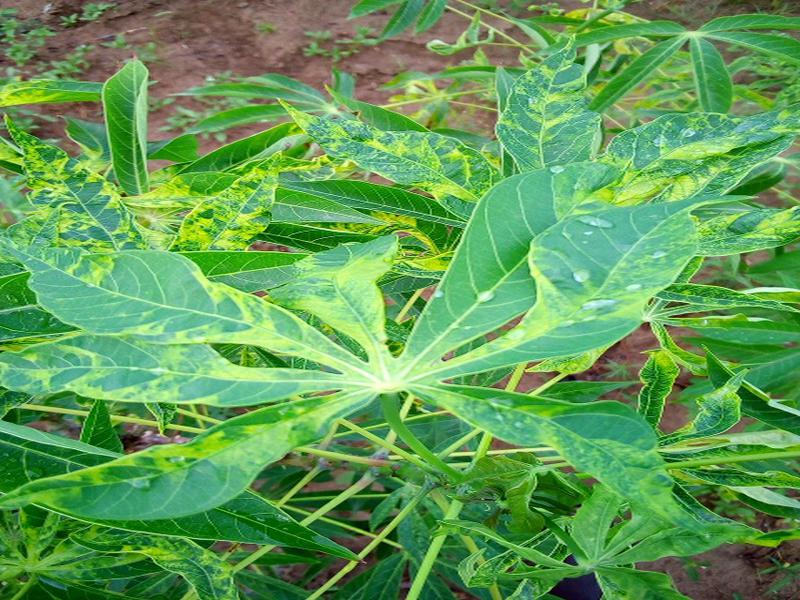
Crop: cassava
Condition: mosaic_disease